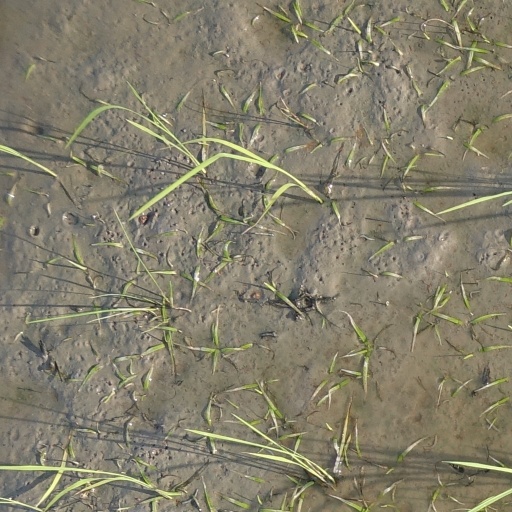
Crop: rice